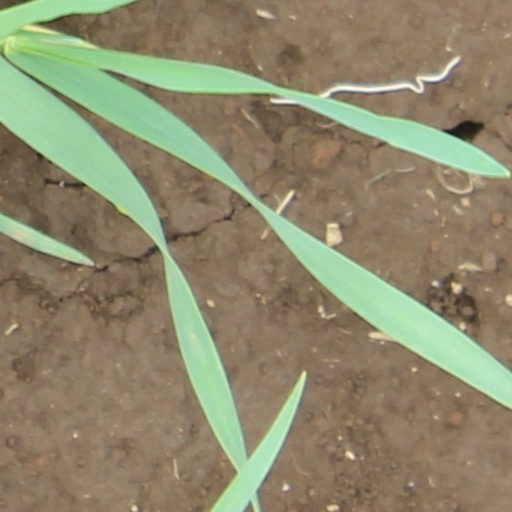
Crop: wheat